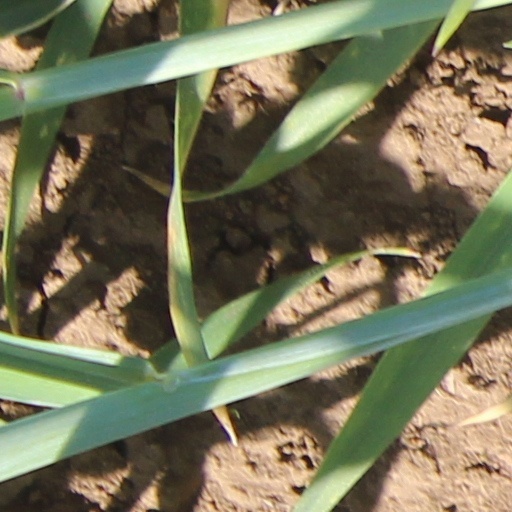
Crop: wheat